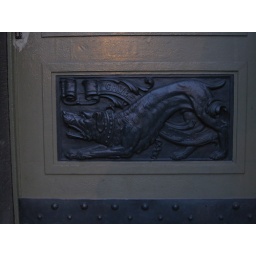
Detail on the door of a building in Berlin.